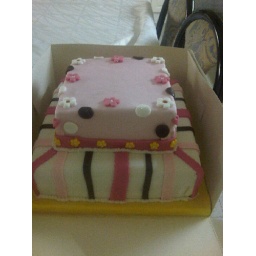
Pink and white cake with stripes and spots-Cakes by Ash-Eggless Cakes